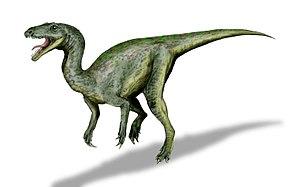
Gojirasaurus est un dinosaure, l'un des plus grands carnivores de la fin du Trias.